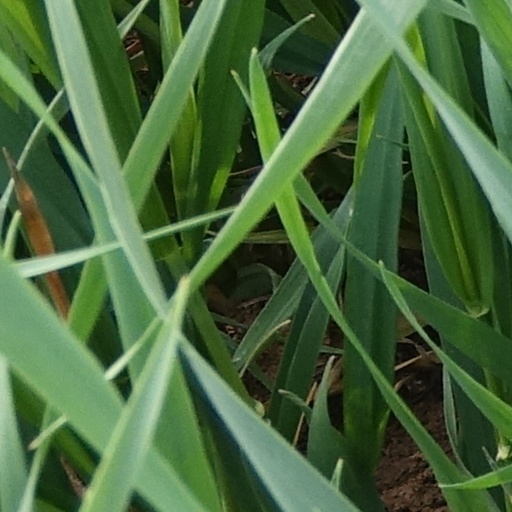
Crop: wheat